Fryderyk

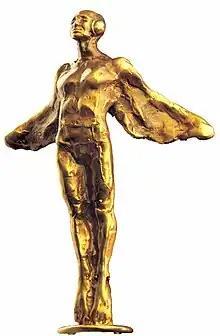
The Fryderyk statuette

The Fryderyk is the annual award in Polish music. Its name refers to the original Polish spelling variant of Polish composer Frédéric Chopin's first name. Its status in the Polish public can be compared to the US Grammy and British BRIT Award.